Mikhail Yuzefovich

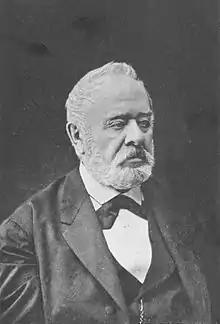
Mikhail Yuzefovich in 1889

Mikhail Vladimirovich Yuzefovich (29 June 1802 – 2 June 1889) was the deputy commissioner of the Kiev school district, chairman of the Kiev archaeological commission, and instigator of the Ems Ukaz that severely restricted the use of Ukrainian language.